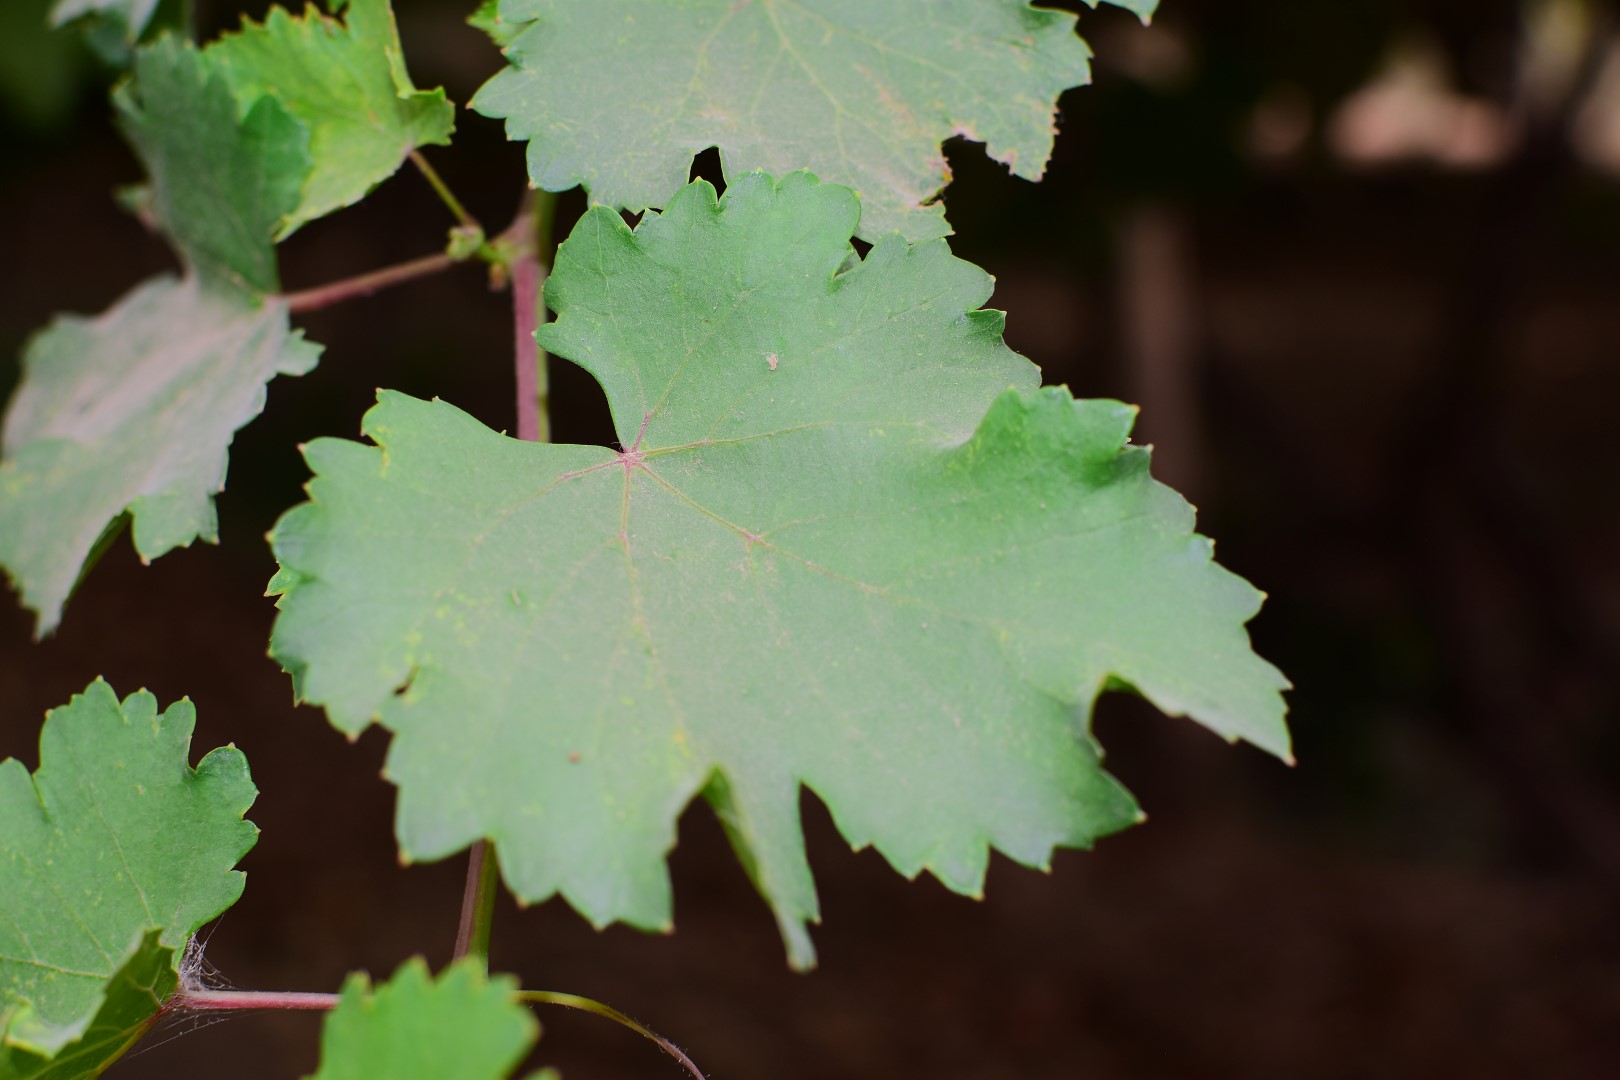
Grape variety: Kamali